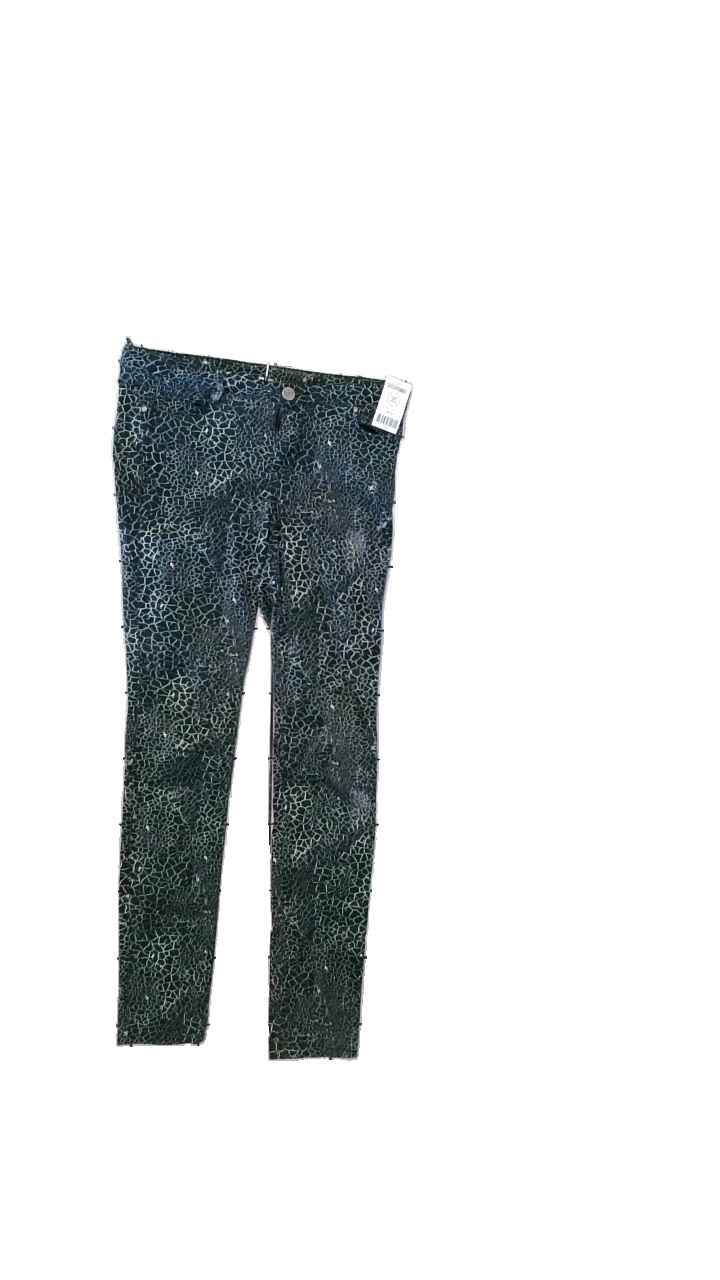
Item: Trousers (Ladies)
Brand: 2ndday
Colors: Black, White
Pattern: Other
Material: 97% cotton, 3% elastane
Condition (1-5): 4
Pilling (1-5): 5
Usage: Reuse
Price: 50-100